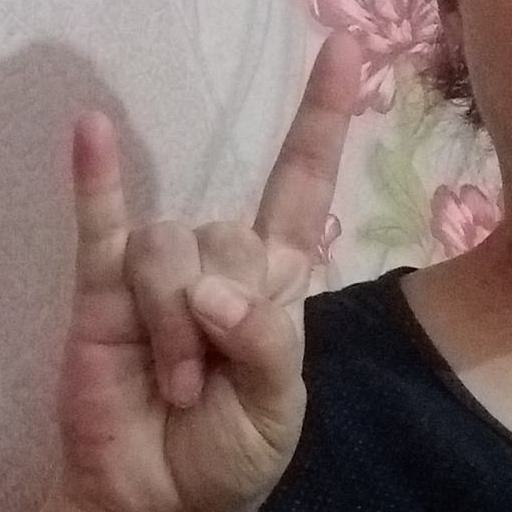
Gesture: rock